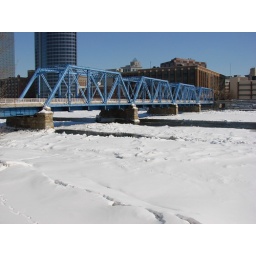
foot bridge over grand river